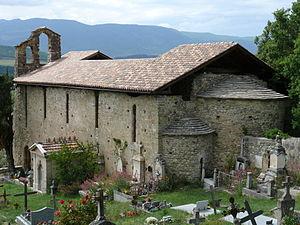
Volonne - Eglise Saint-Martin
Volonne est une commune française, située dans le département des Alpes-de-Haute-Provence en région Provence-Alpes-Côte d'Azur.
L’église Saint-Martin de Volonne est une église romane en ruines située à l'entrée du cimetière de Volonne dans le département français des Alpes-de-Haute-Provence et la région Provence-Alpes-Côte d'Azur.